Rams–Seahawks rivalry

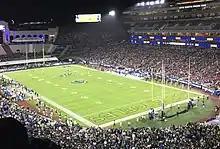
The Seahawks play the Rams at the Los Angeles Memorial Coliseum, December 8, 2019

The following season, the Rams hired Sean McVay as head coach. Since McVay's arrival, the Rams have won three NFC West titles and have dominated the rivalry, going 7–3 against the Seahawks at home since 2017. McVay boasted a 10-5 overall record against seattle since his hiring, the most losses to a single head coach during Pete Carroll’s tenure with the Seahawks. McVay's first game against the Seahawks saw the team put up a decent fight through the first half, but surrendered 2 field goals and a fumble as running back Todd Gurley's run into the endzone was ruled a touchback as he allegedly lost control of the ball. Seattle managed to win 16–10. The two teams met again during week 15 at Centurylink Field with the Rams one game ahead of Seattle for the division lead. The Rams offense entered the game seeking vengeance, Todd Gurley scythed through Seattle’s defense, putting up 152 rushing yards and 3 touchdowns as the Rams obliterated the Seahawks 42–7 for Seattle's worst home loss in franchise history. Aaron Donald finished the game with 3 sacks on Russell Wilson, while Wilson would only manage a single touchdown, completing only 14 of his 30 passes that game. Seattle's defense collapsed with relative ease as Rams' quarterback Jared Goff threw for 120 yards and 2 more touchdowns for good measure. The Rams achieved a playoff berth following their win over the division despite losing to the 49ers during the week 17 home game. Seattle would be tied with the Carolina Panthers for the lowest remaining wild card spot but would find themselves eliminated following their loss to the Arizona Cardinals the same week.